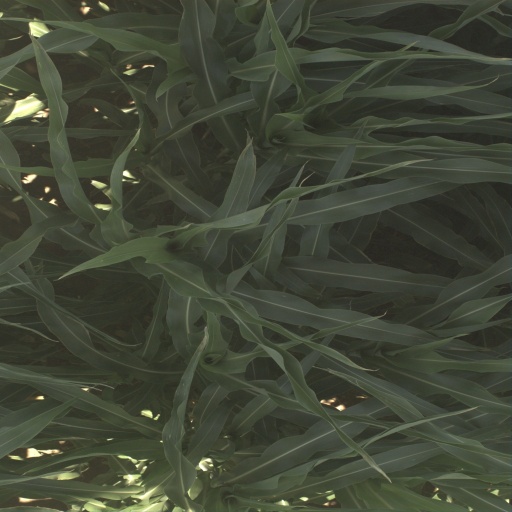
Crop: sorghum